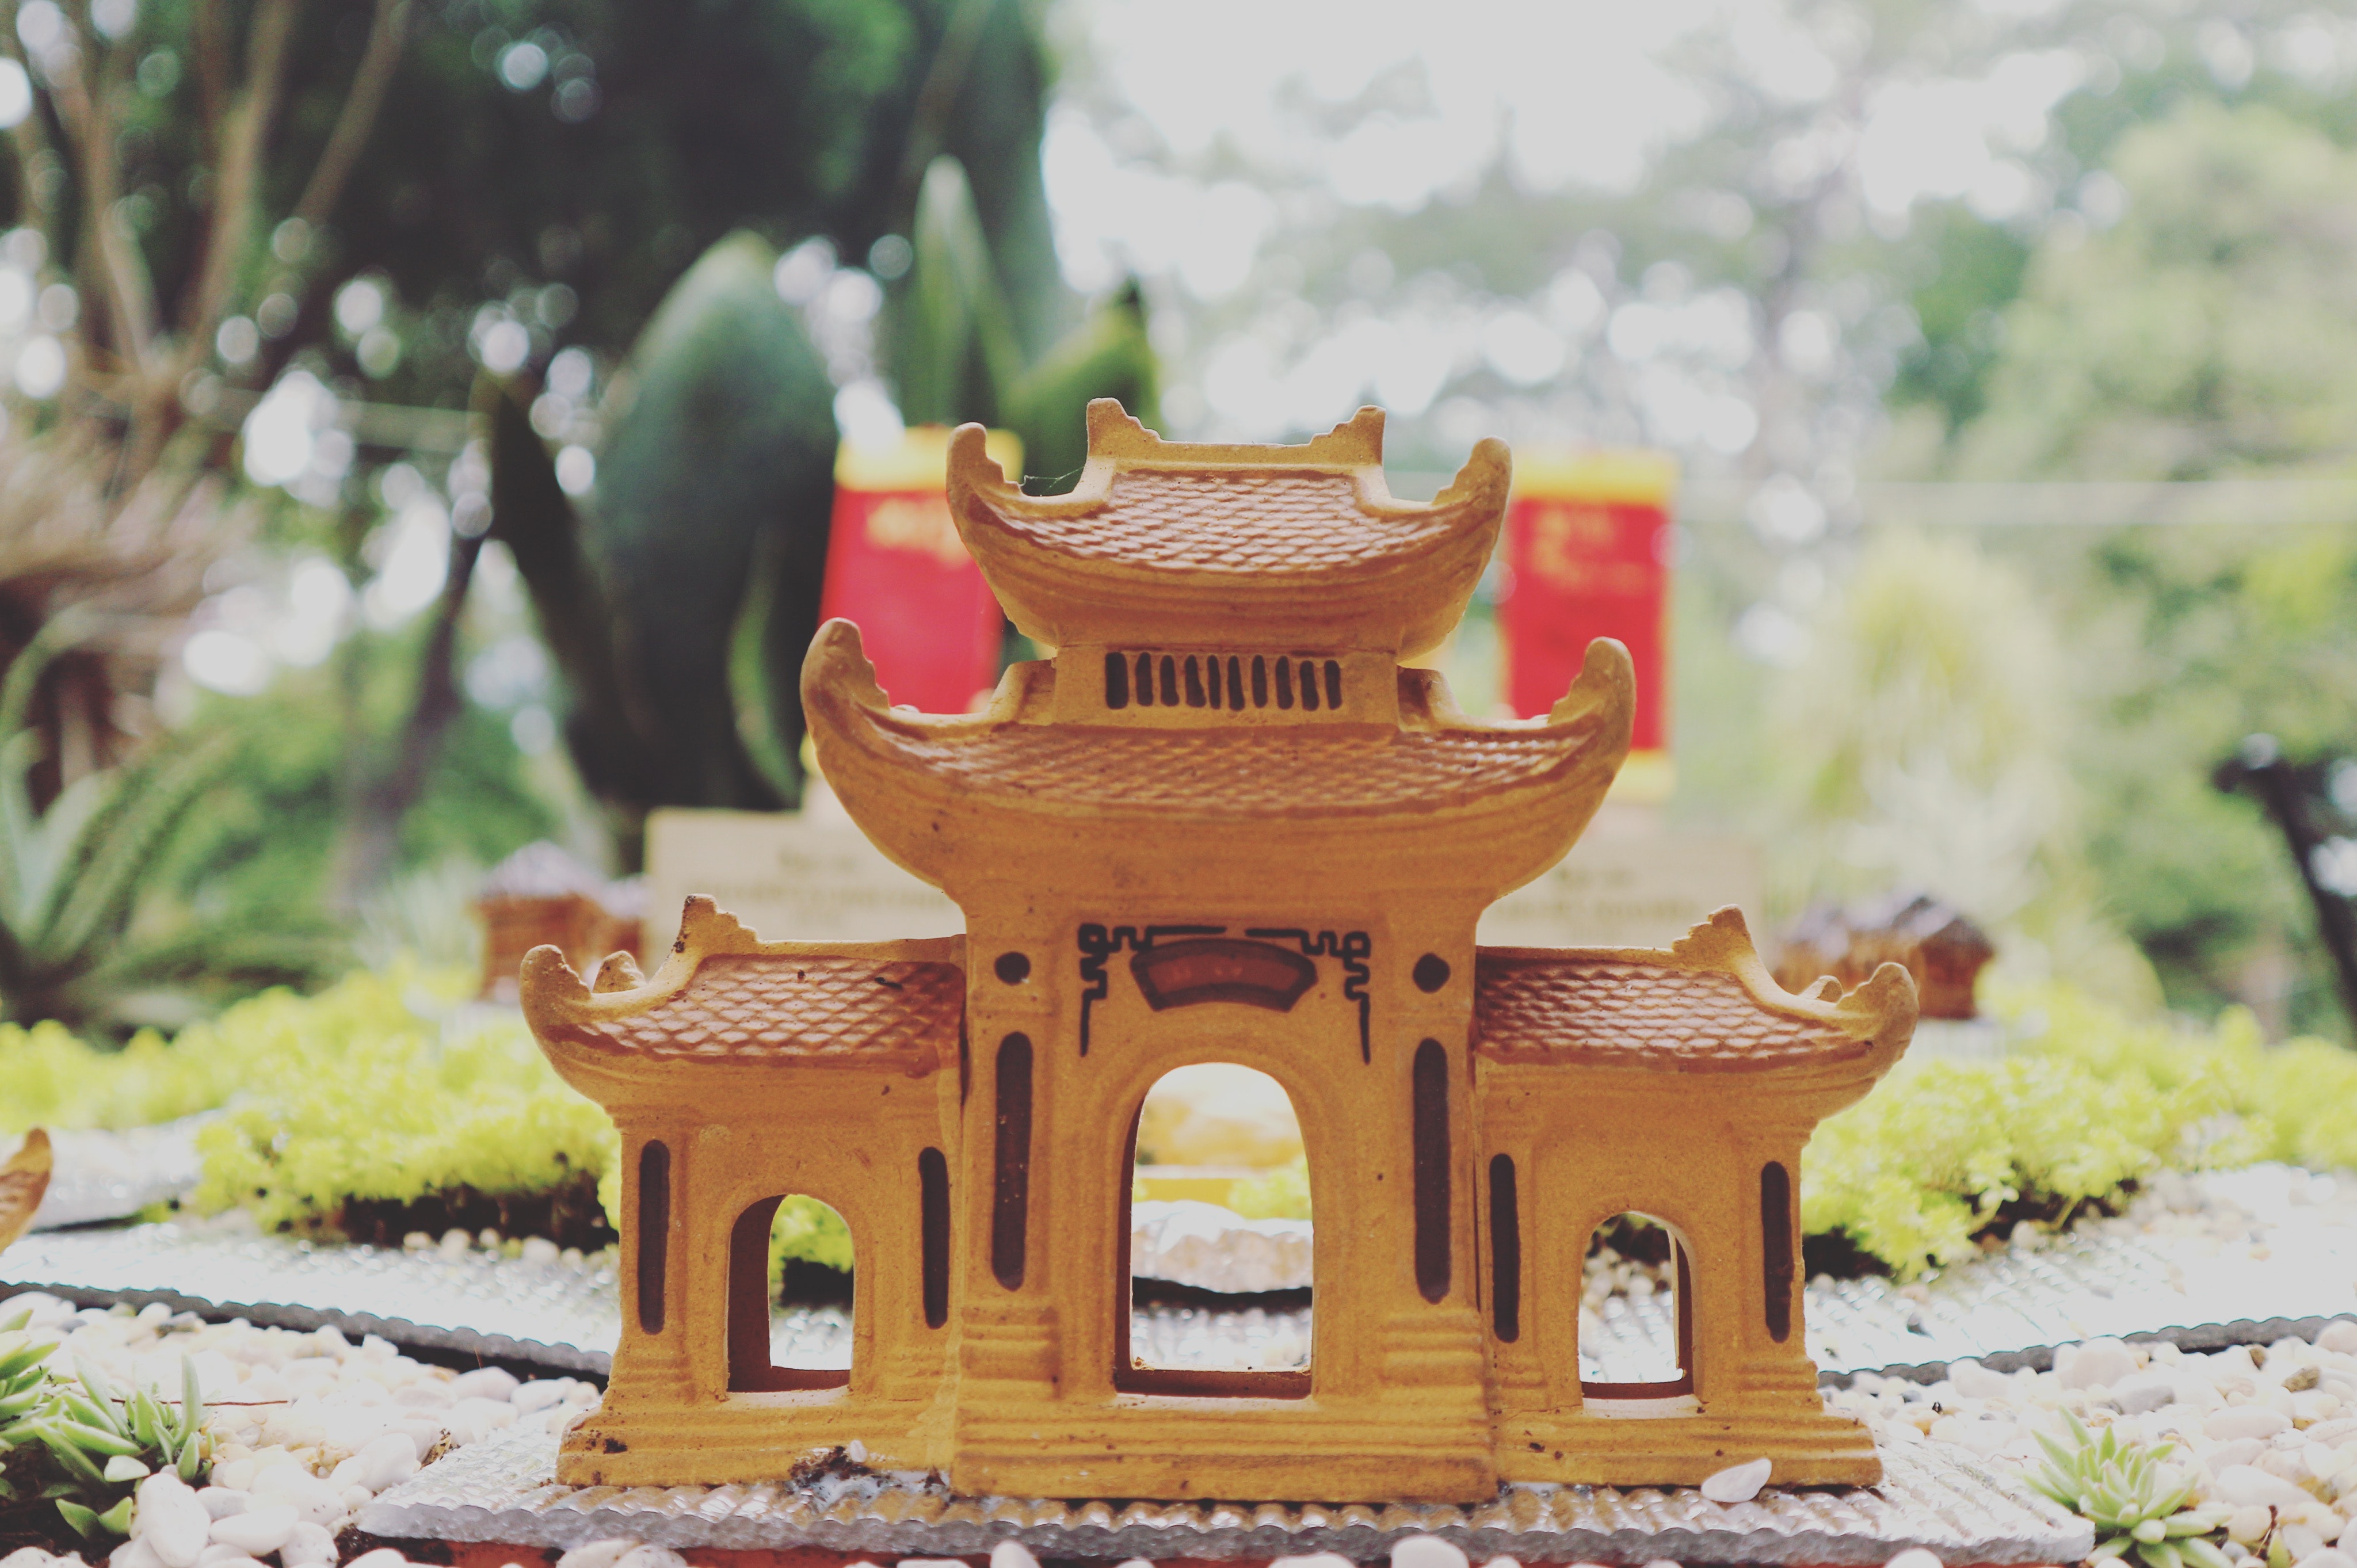
house, miniature, home, toy, figurine, pagoda